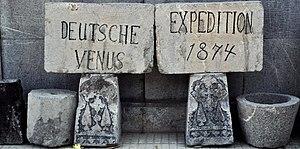
Expédition alleman au transit de la planète Vénus en Isfahan, Iran